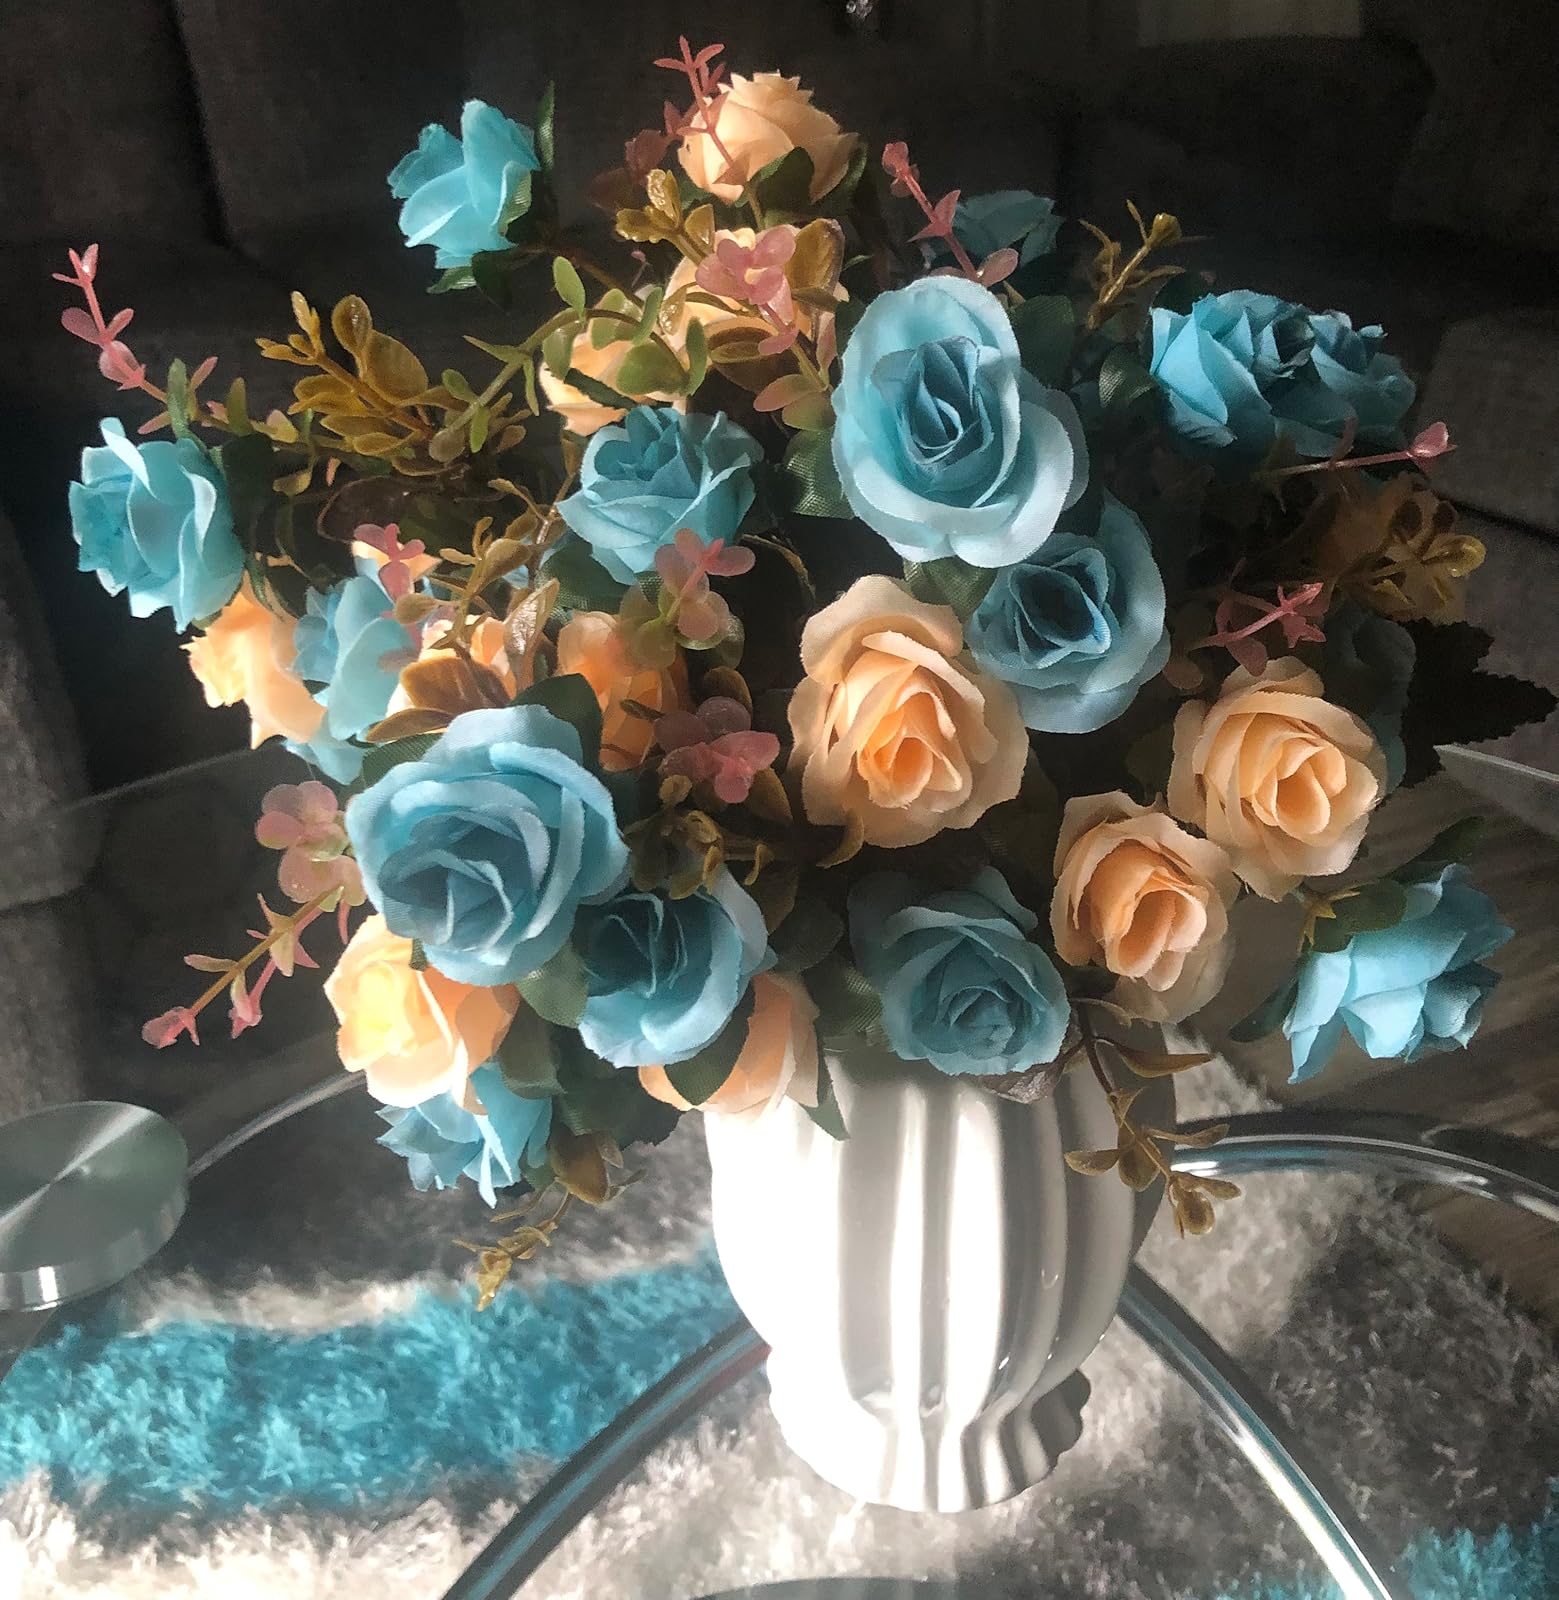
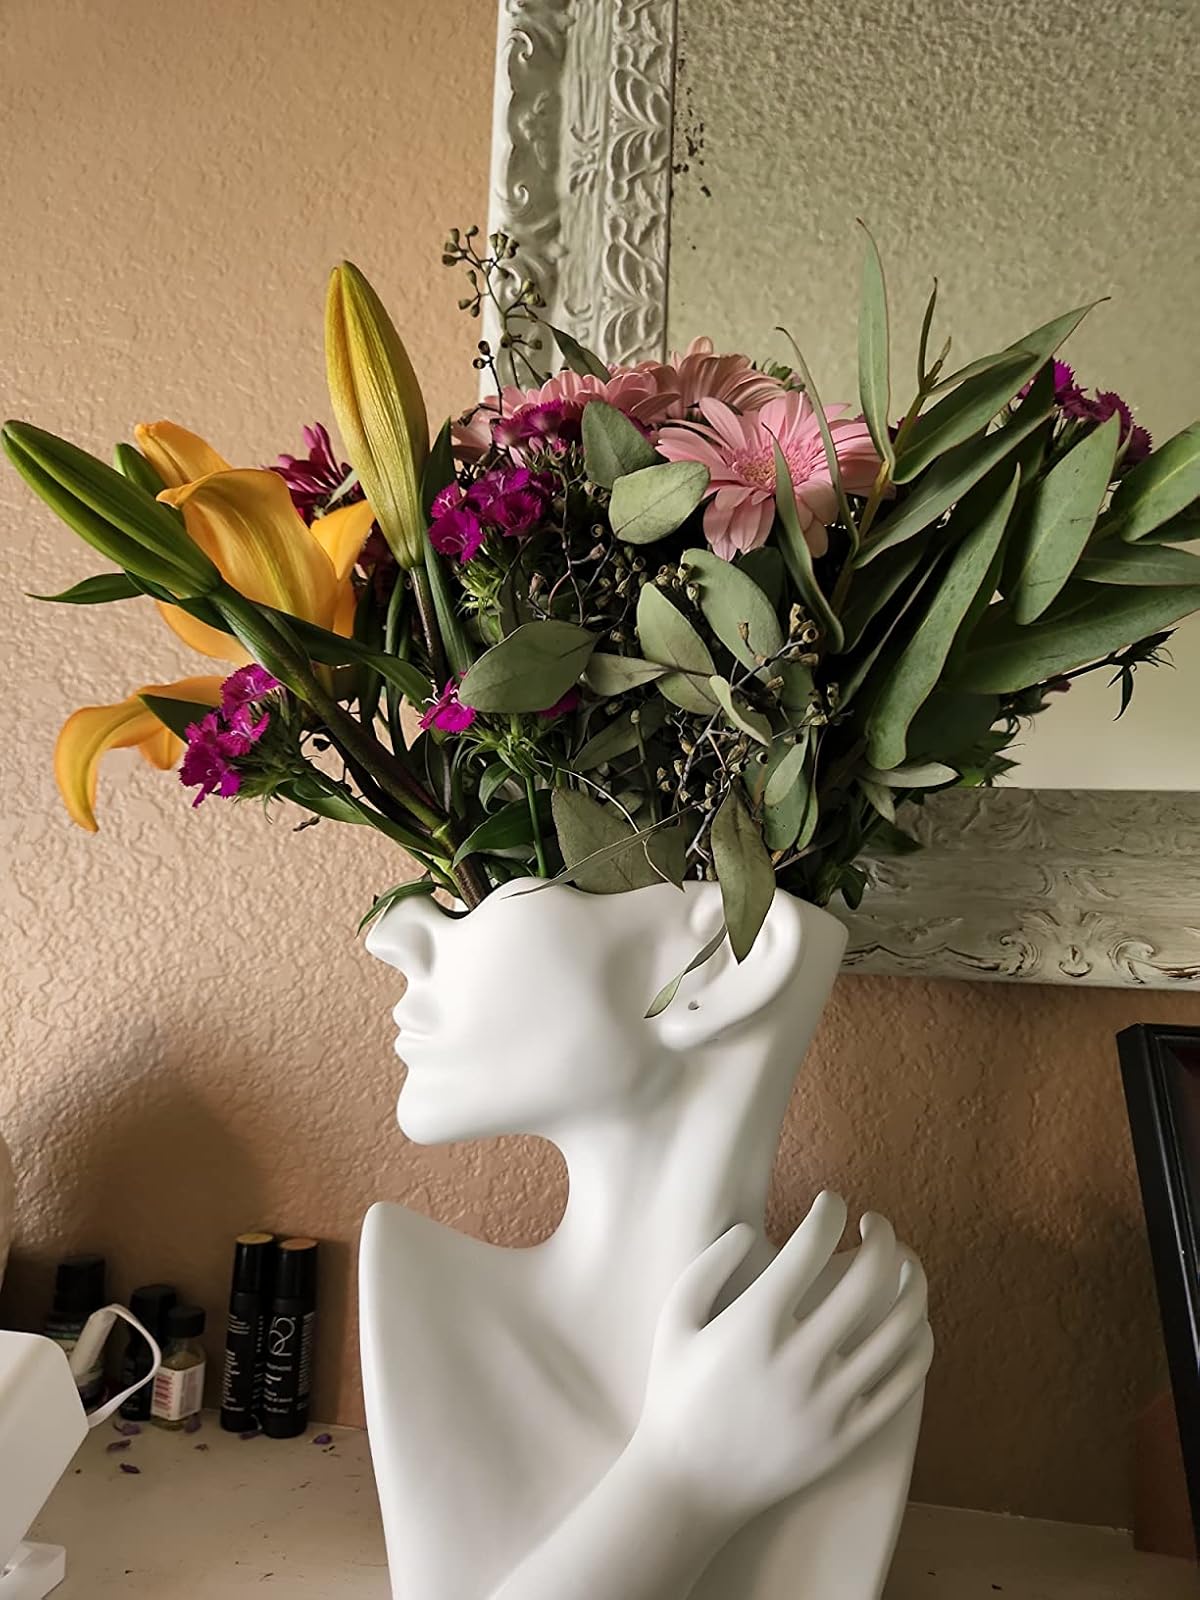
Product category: vase
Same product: no